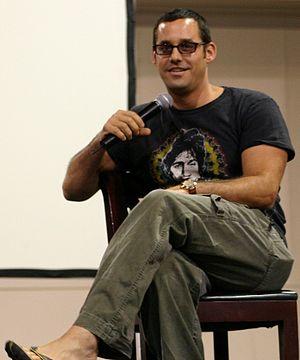
Buffy contre les vampires est une série télévisée américaine de 144 épisodes d'environ 43 minutes du genre fantasy urbaine créée par Joss Whedon et diffusée du 10 mars 1997 au 22 mai 2001 sur le réseau The WB, puis du 2 octobre 2001 au 20 mai 2003 sur le réseau UPN.
Nicholas Brendon de son vrai nom Nicholas Brendon Schultz, né le 12 avril 1971 à Los Angeles, Californie, est un acteur américain.
Alexander Harris est un personnage de fiction de la série télévisée Buffy contre les vampires, interprété par l'acteur Nicholas Brendon et doublé en version française par Mark Lesser. C'est l'un des personnages les plus importants de la série, étant au générique de tous les épisodes et apparaissant dans tous, à l'exception de Connivences. Il est le gaffeur de la série mais il est aussi celui qui blague, même dans les situations les plus désespérées, et a le rôle de l'ami fidèle et courageux malgré son absence de pouvoirs spéciaux. Utilisé comme principal élément comique dans les premières saisons, son rôle évolue par la suite à mesure qu'il devient plus mûr et gagne le respect des autres. Il est souvent décrit comme étant le cœur émotionnel, l'âme du Scooby-Gang dont il parvient souvent à résoudre les multiples crises. C'est à ce titre qu'il est celui qui empêche l'apocalypse à la fin de la saison 6.